Blood Orange (1953 film)

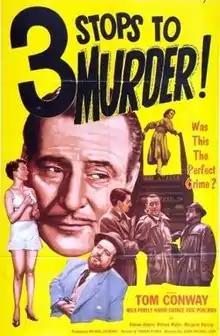
U.S. theatrical release poster

Blood Orange (U.S. title: Three Stops to Murder) is a 1953 British crime drama directed by Terence Fisher and starring Tom Conway and Mila Parély. The screenplay was by Jan Read. J. Elder Wills was art director, Phil Leakey Makeup, and Jimmy Sangster was assistant director. Filming began on March 16, 1953, and the film was released on Oct. 10, 1953. Most reviewers commented on how uneventful the film was, which is surprising given its extremely complex plot.